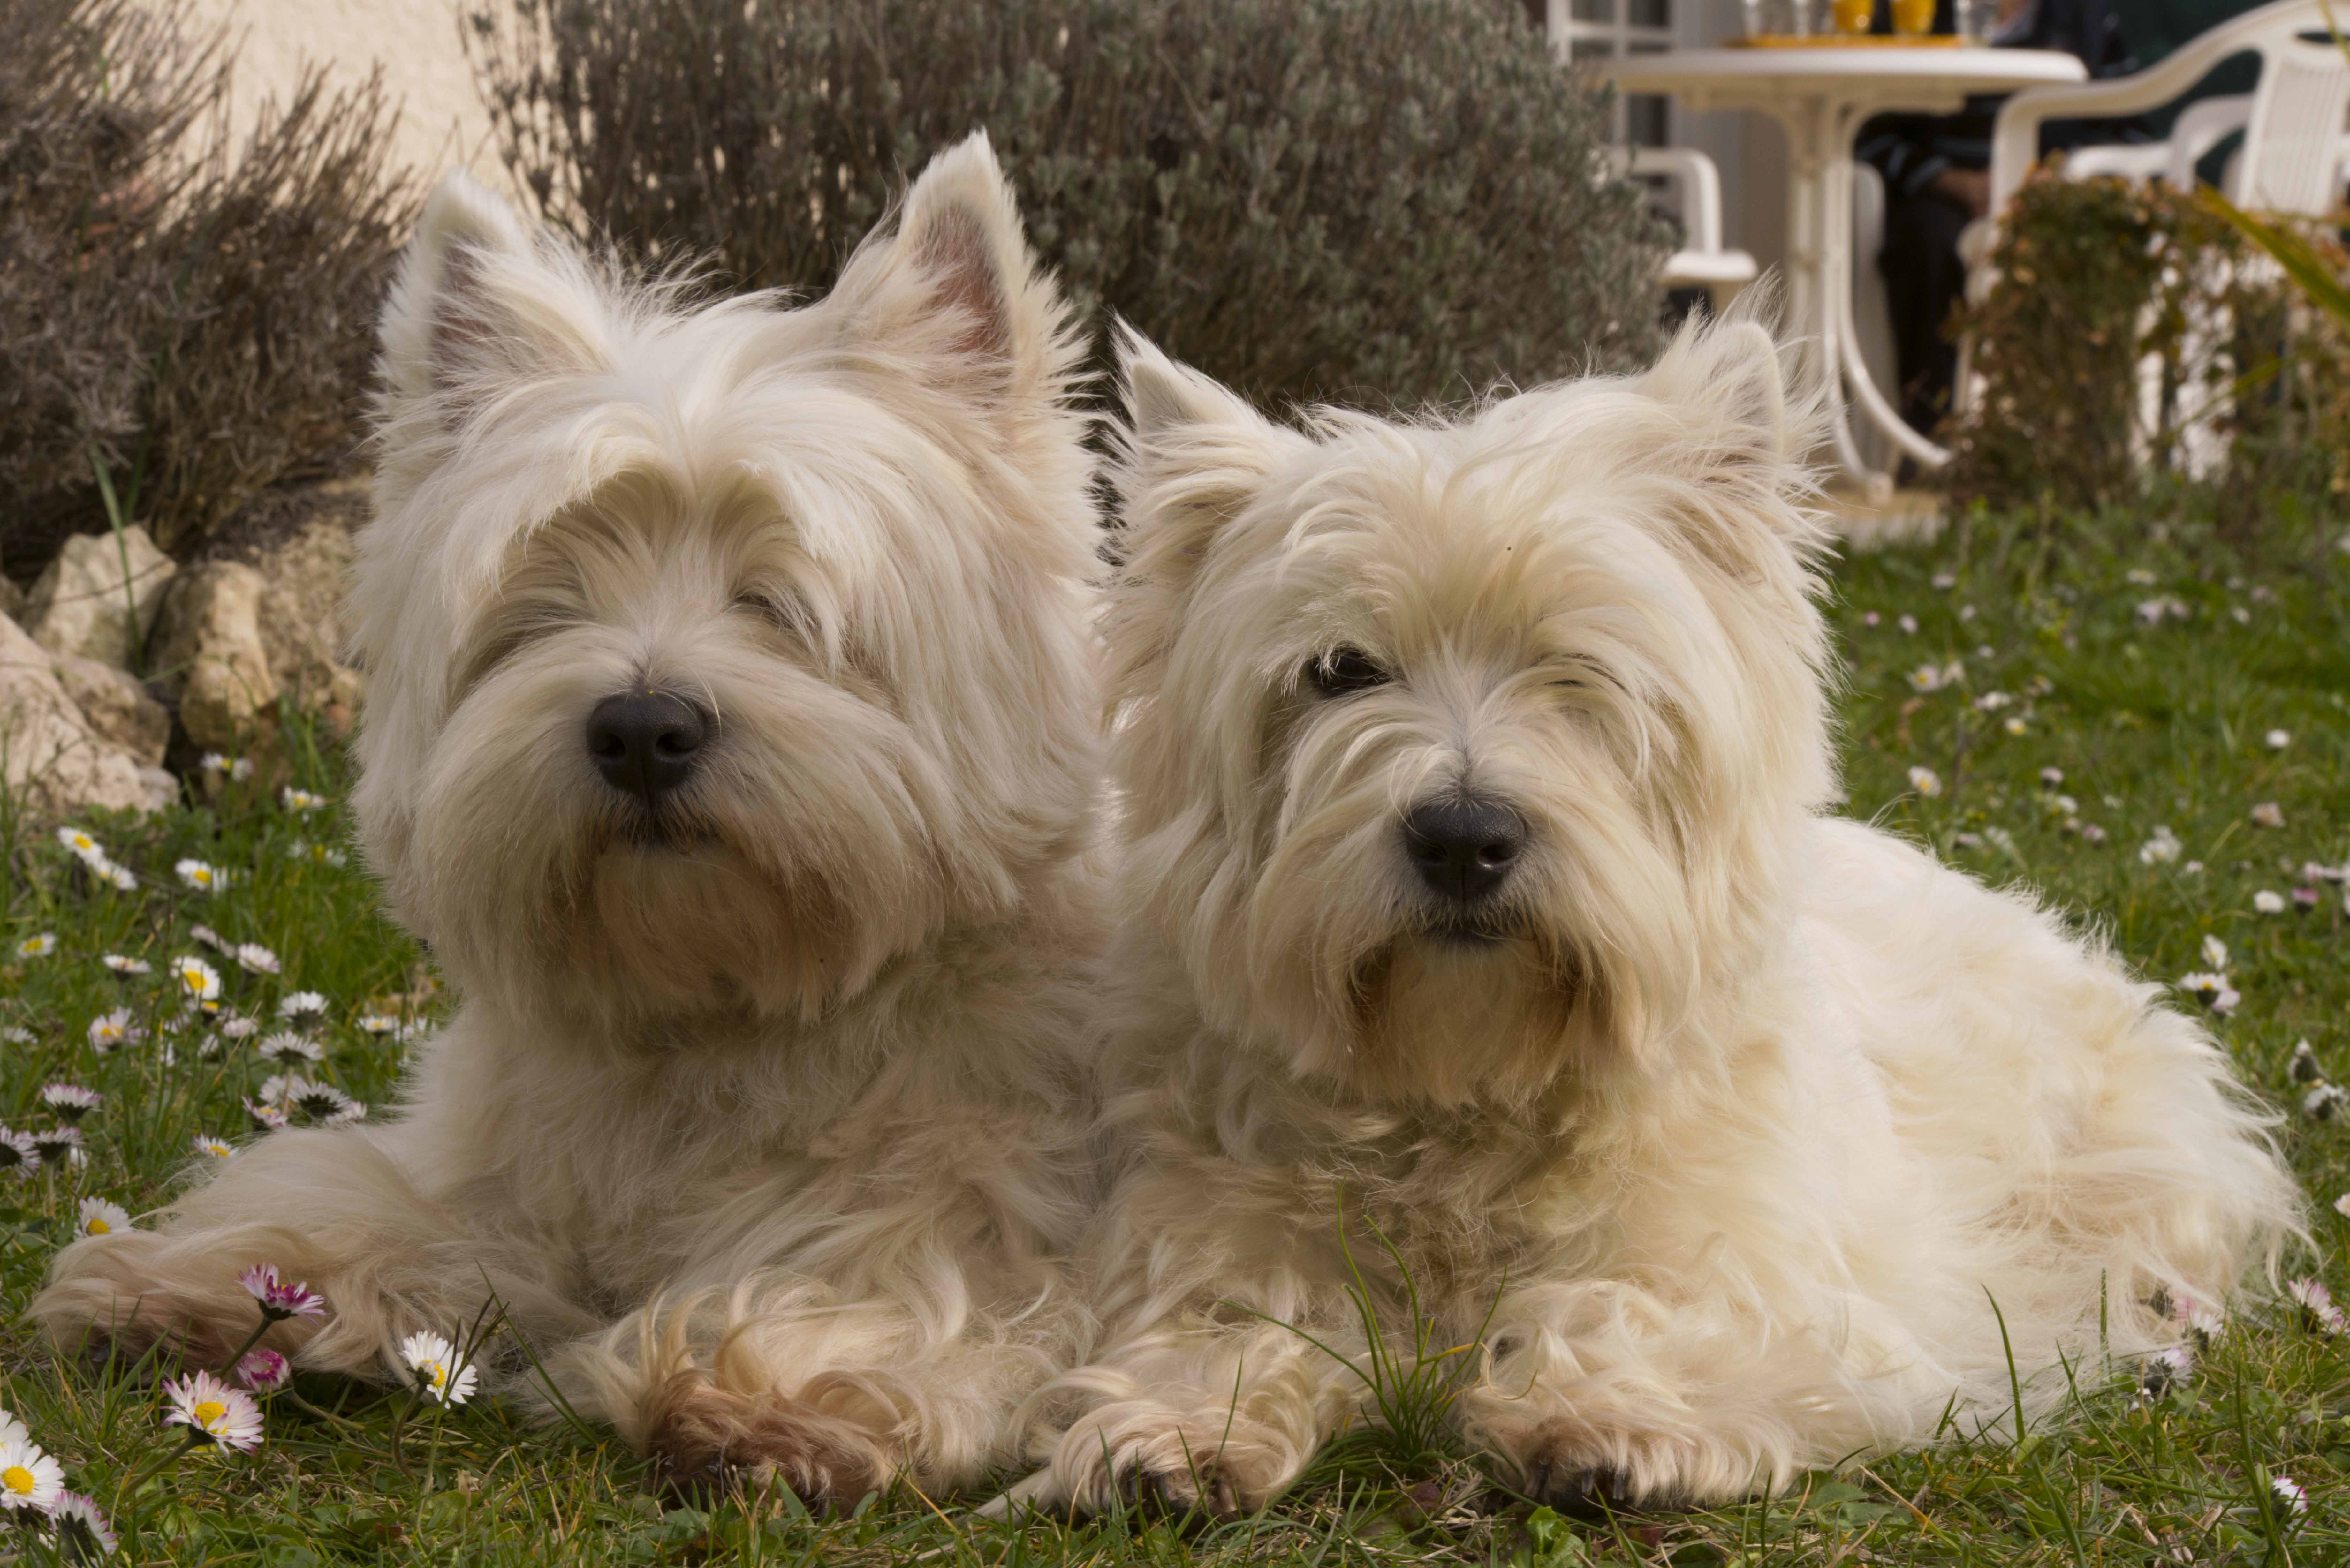
white, dog, mammal, dogs, animals, vertebrate, dog breed, terrier, cairn terrier, australian silky terrier, havanese, dog like mammal, west highland white terrier, schnoodle, dandie dinmont terrier, glen of imaal terrier, biewer terrier, norwich terrier